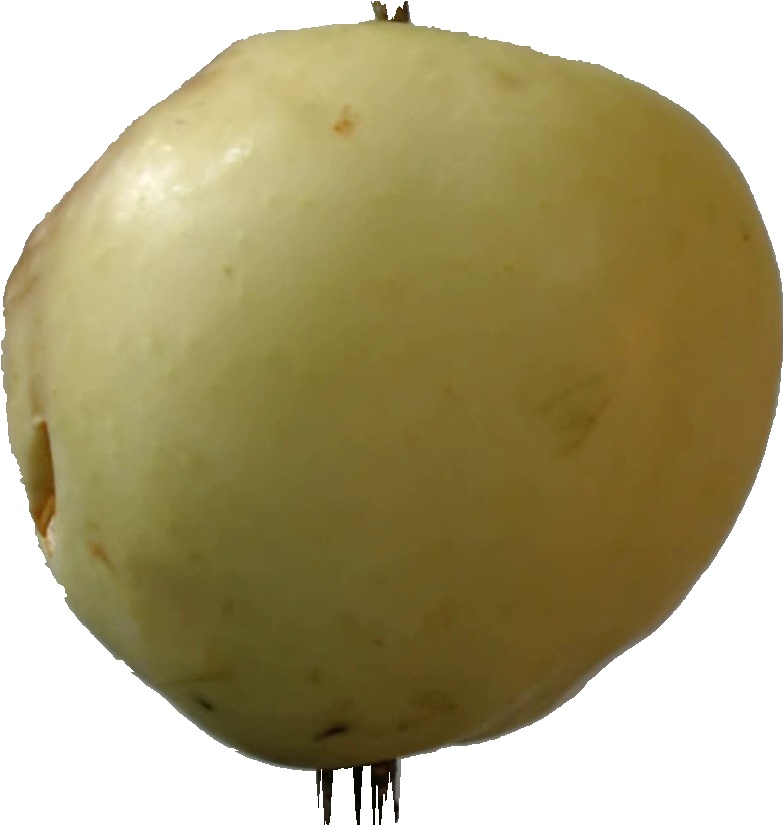
Label: apple_hit_1